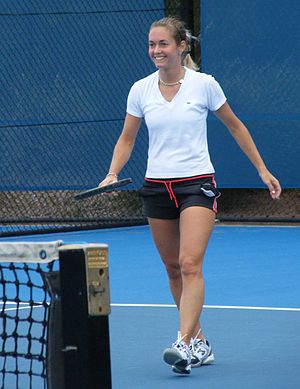
Klára Koukalová
Klára Koukalová er en kvindelig tennisspiller fra Tjekkiet. Klára Koukalová startede sin karriere i 1998.